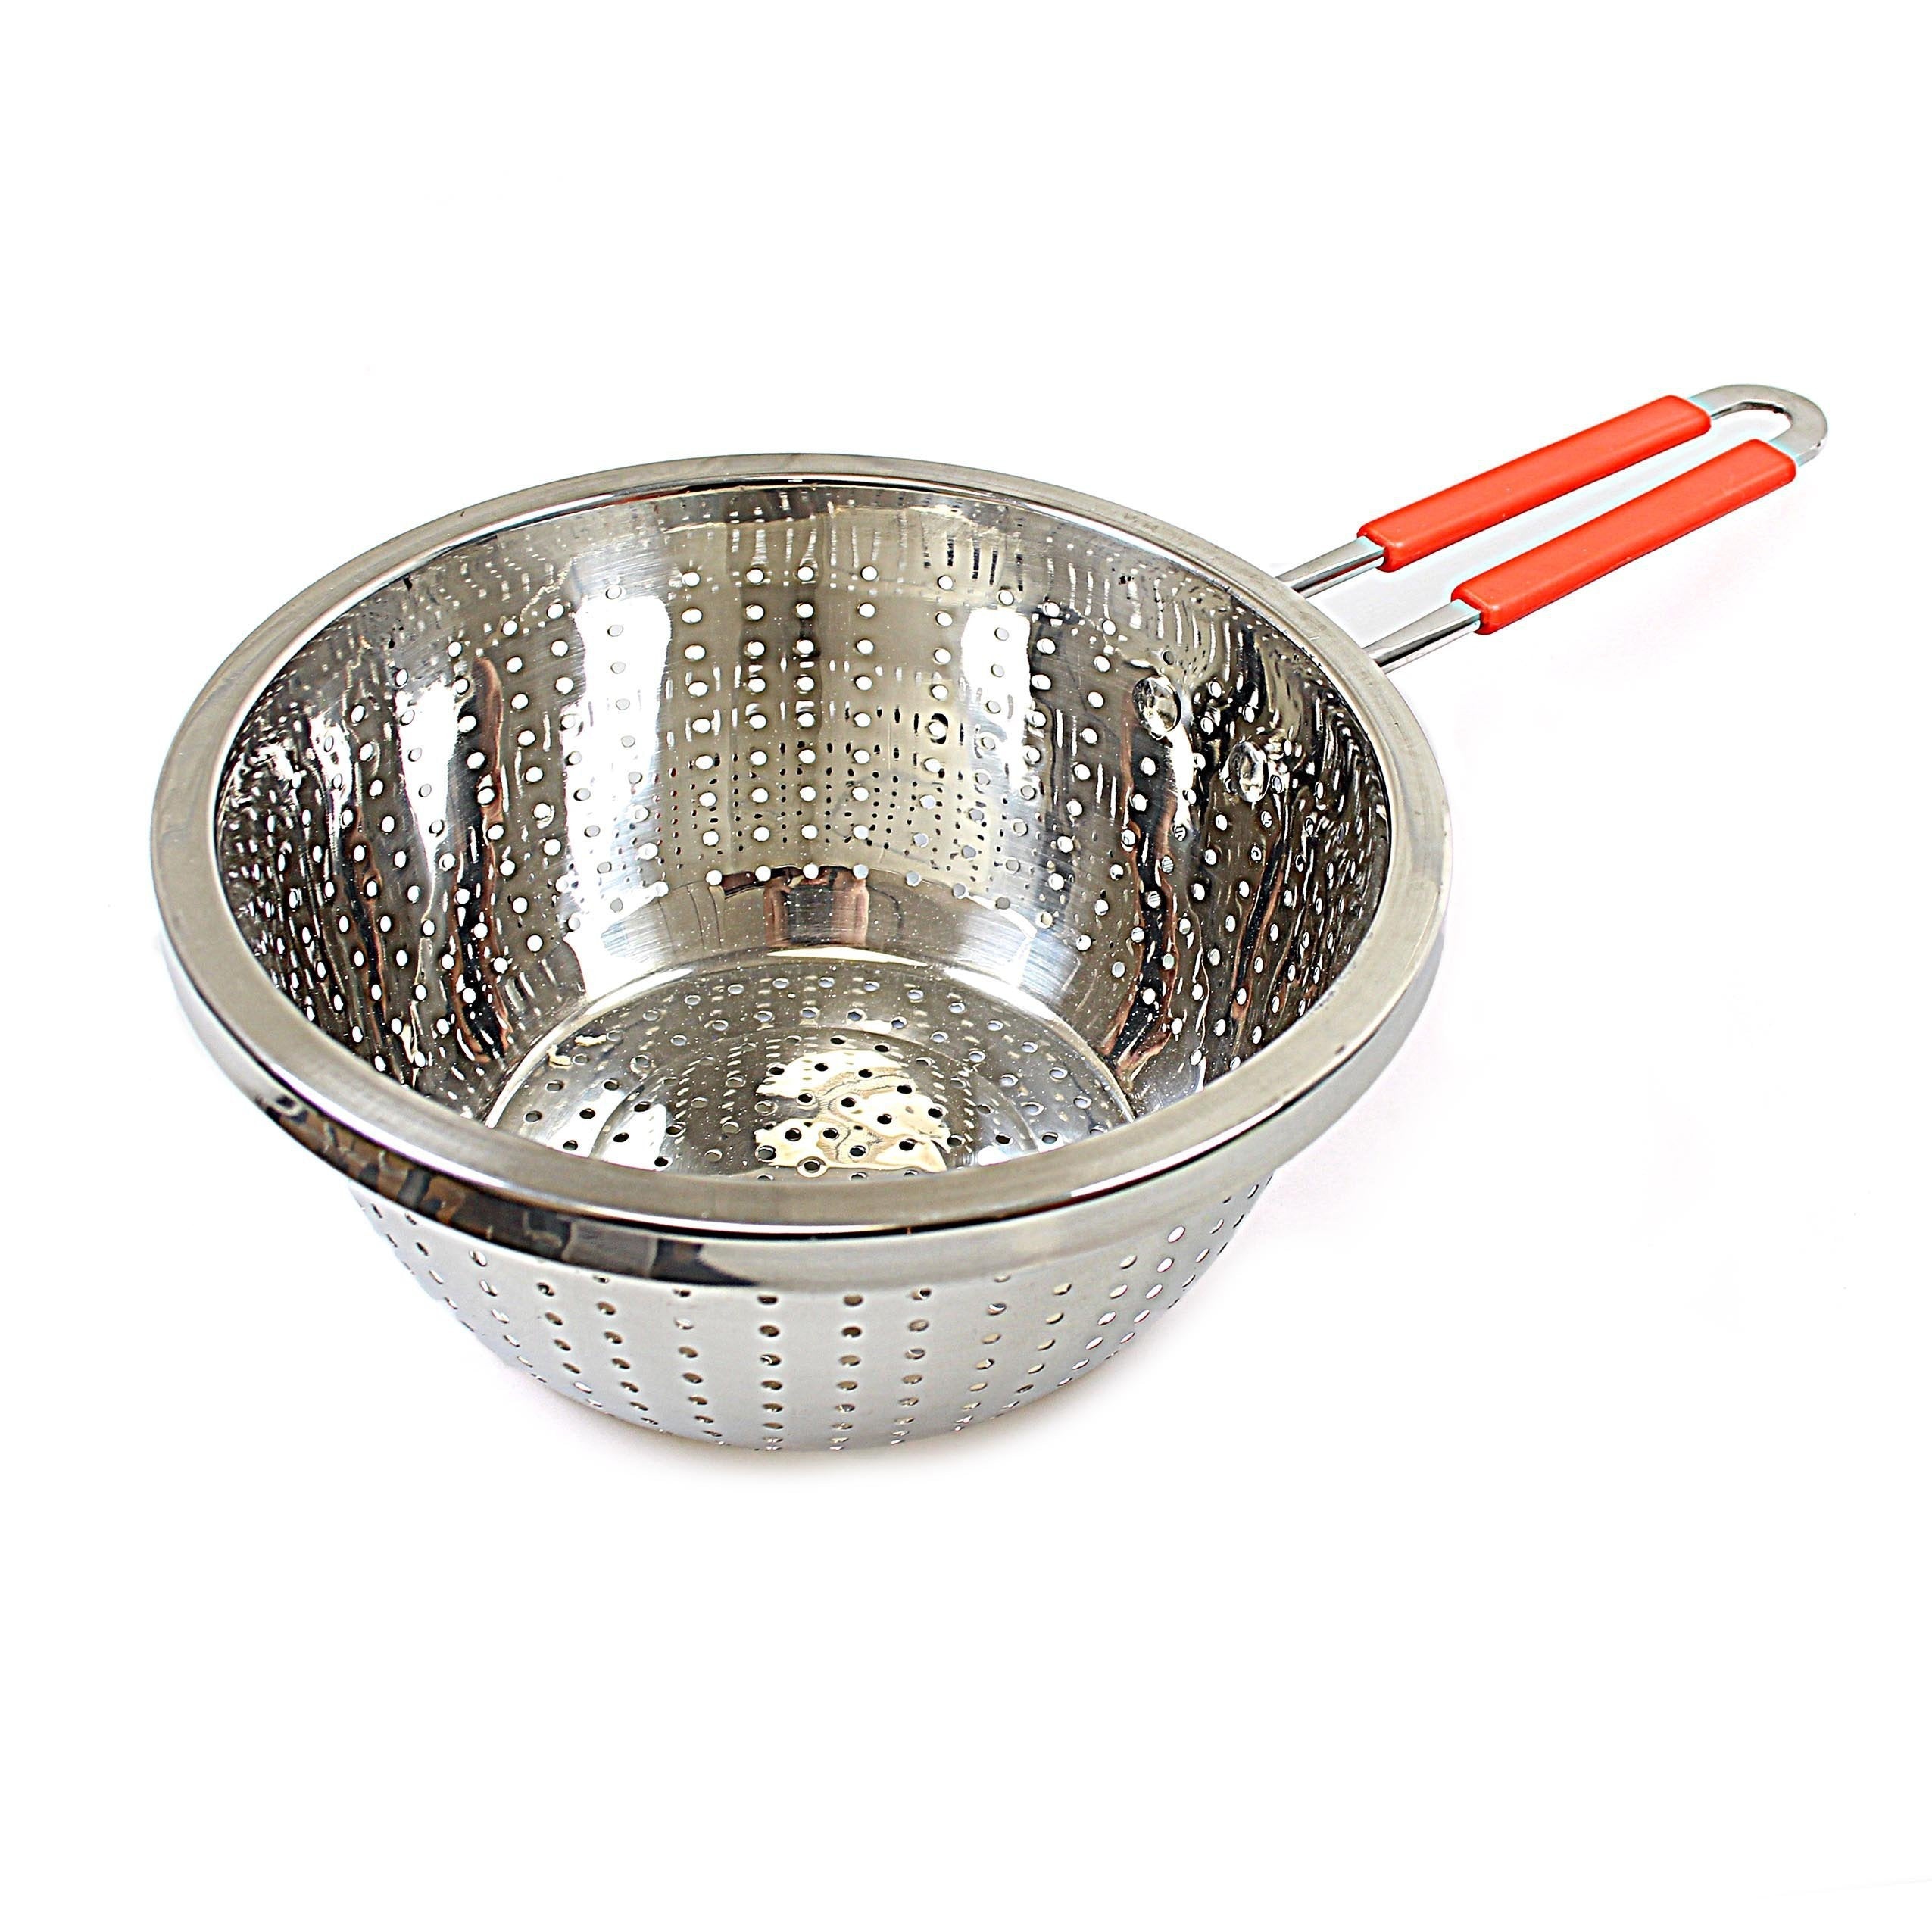
Metal Strainer Colander With Handle Kitchen Essential 4937 (Parcel Rate)
*** Unless stated, prices are per 1 unit, colours and designs may vary from the photos, sizes given are approximations, stock is subject to availability *** Strainer Colander With Handle
Brand: MM HOMESTORES
Category: Home & Garden > Kitchen & Dining > Kitchen Tools & Utensils > Colanders & Strainers > Colanders